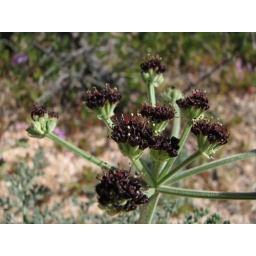
This interesting species comes in both a dark purple, almost black and a yellow form.